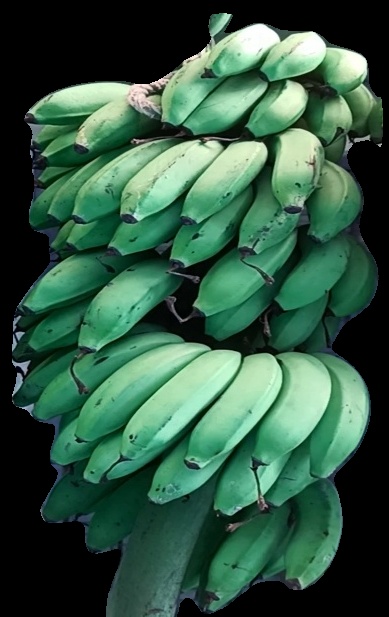
Variety: rasbale
Grade: grade2